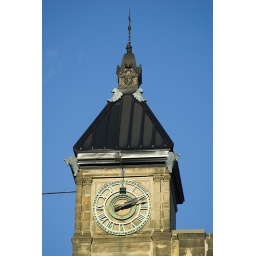
One of the many beautiful clock towers in old montreal.